Chris Tremlett

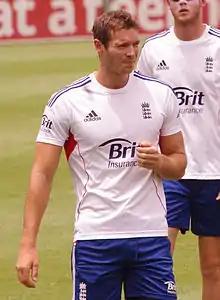
Tremlett in 2014

Christopher Timothy Tremlett (born 2 September 1981) is a former English cricketer who played international cricket for England and domestically for Hampshire and Surrey. He was a tall fast-medium bowler able to extract bounce on most surfaces. Tremlett started his playing career with Hampshire in 2000 and was awarded his county cap in 2004. He made his One Day International debut in 2005, and two years later played his first Test. Tremlett played three Tests in 2007 before injury interrupted.